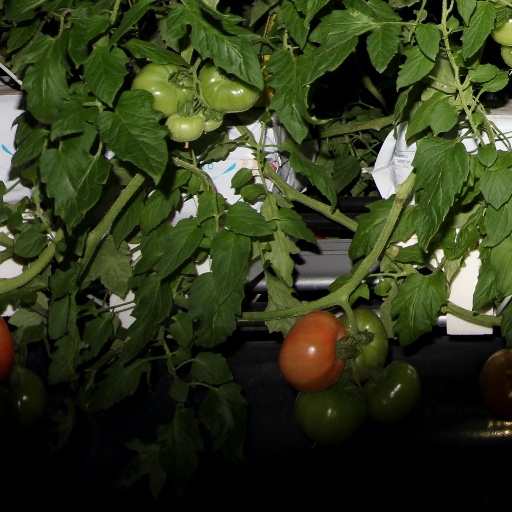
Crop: tomato